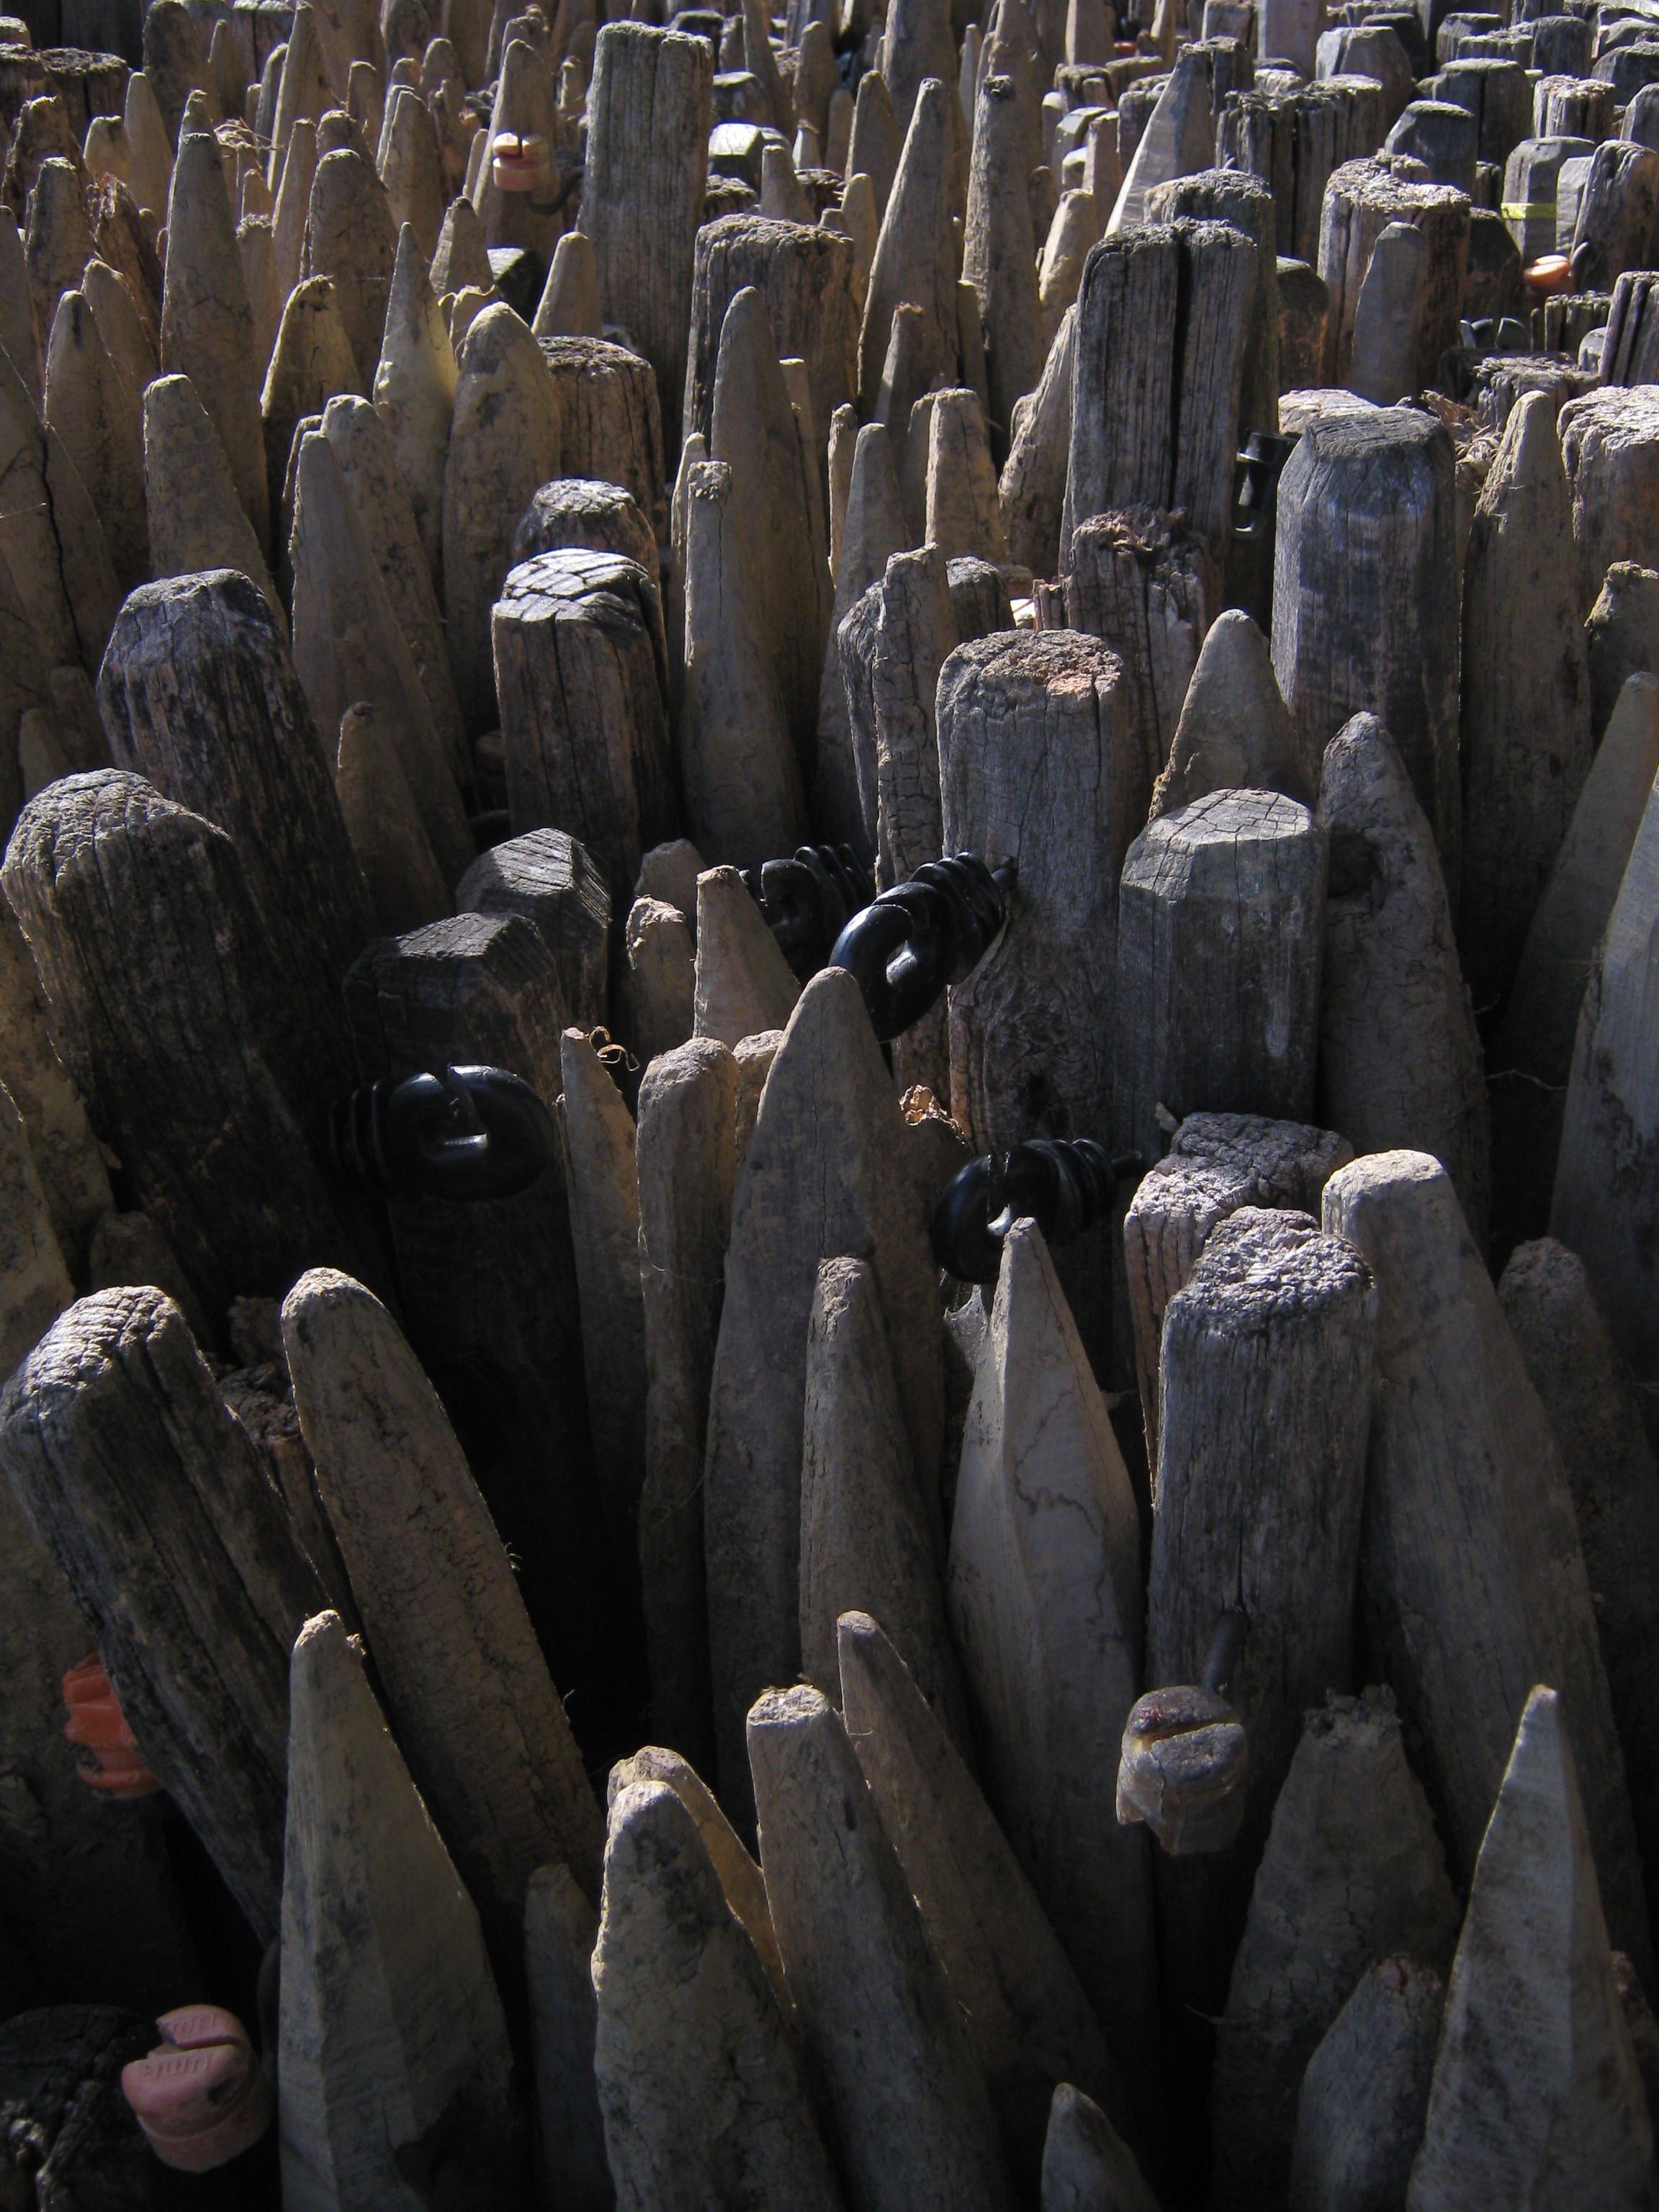
rock, post, wood, bar, pile, mast, material, sculpture, background, temple, carving, bollard, carrier, peg, monolith, support, pointed, piles, strut, ancient history, riser